Rodrigo Tosi

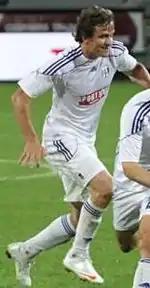
Tosi playing for Esteghlal in 2012

Rodrigo Antonio Lombardo Tosi (born 6 January 1983) is a Brazilian former professional footballer who played as a forward in Brazil, Malaysia, Greece, Switzerland, Iran, Singapore, Indonesia, Republic of Ireland and Brunei.